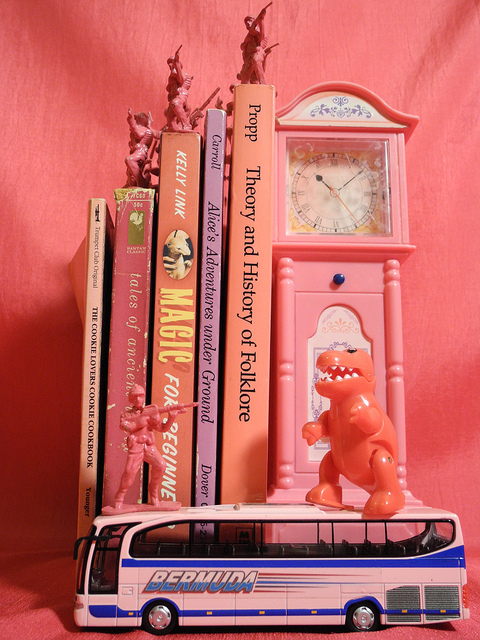
a display with books and a bus sitting together

A small bus with a dinosaur on top of it